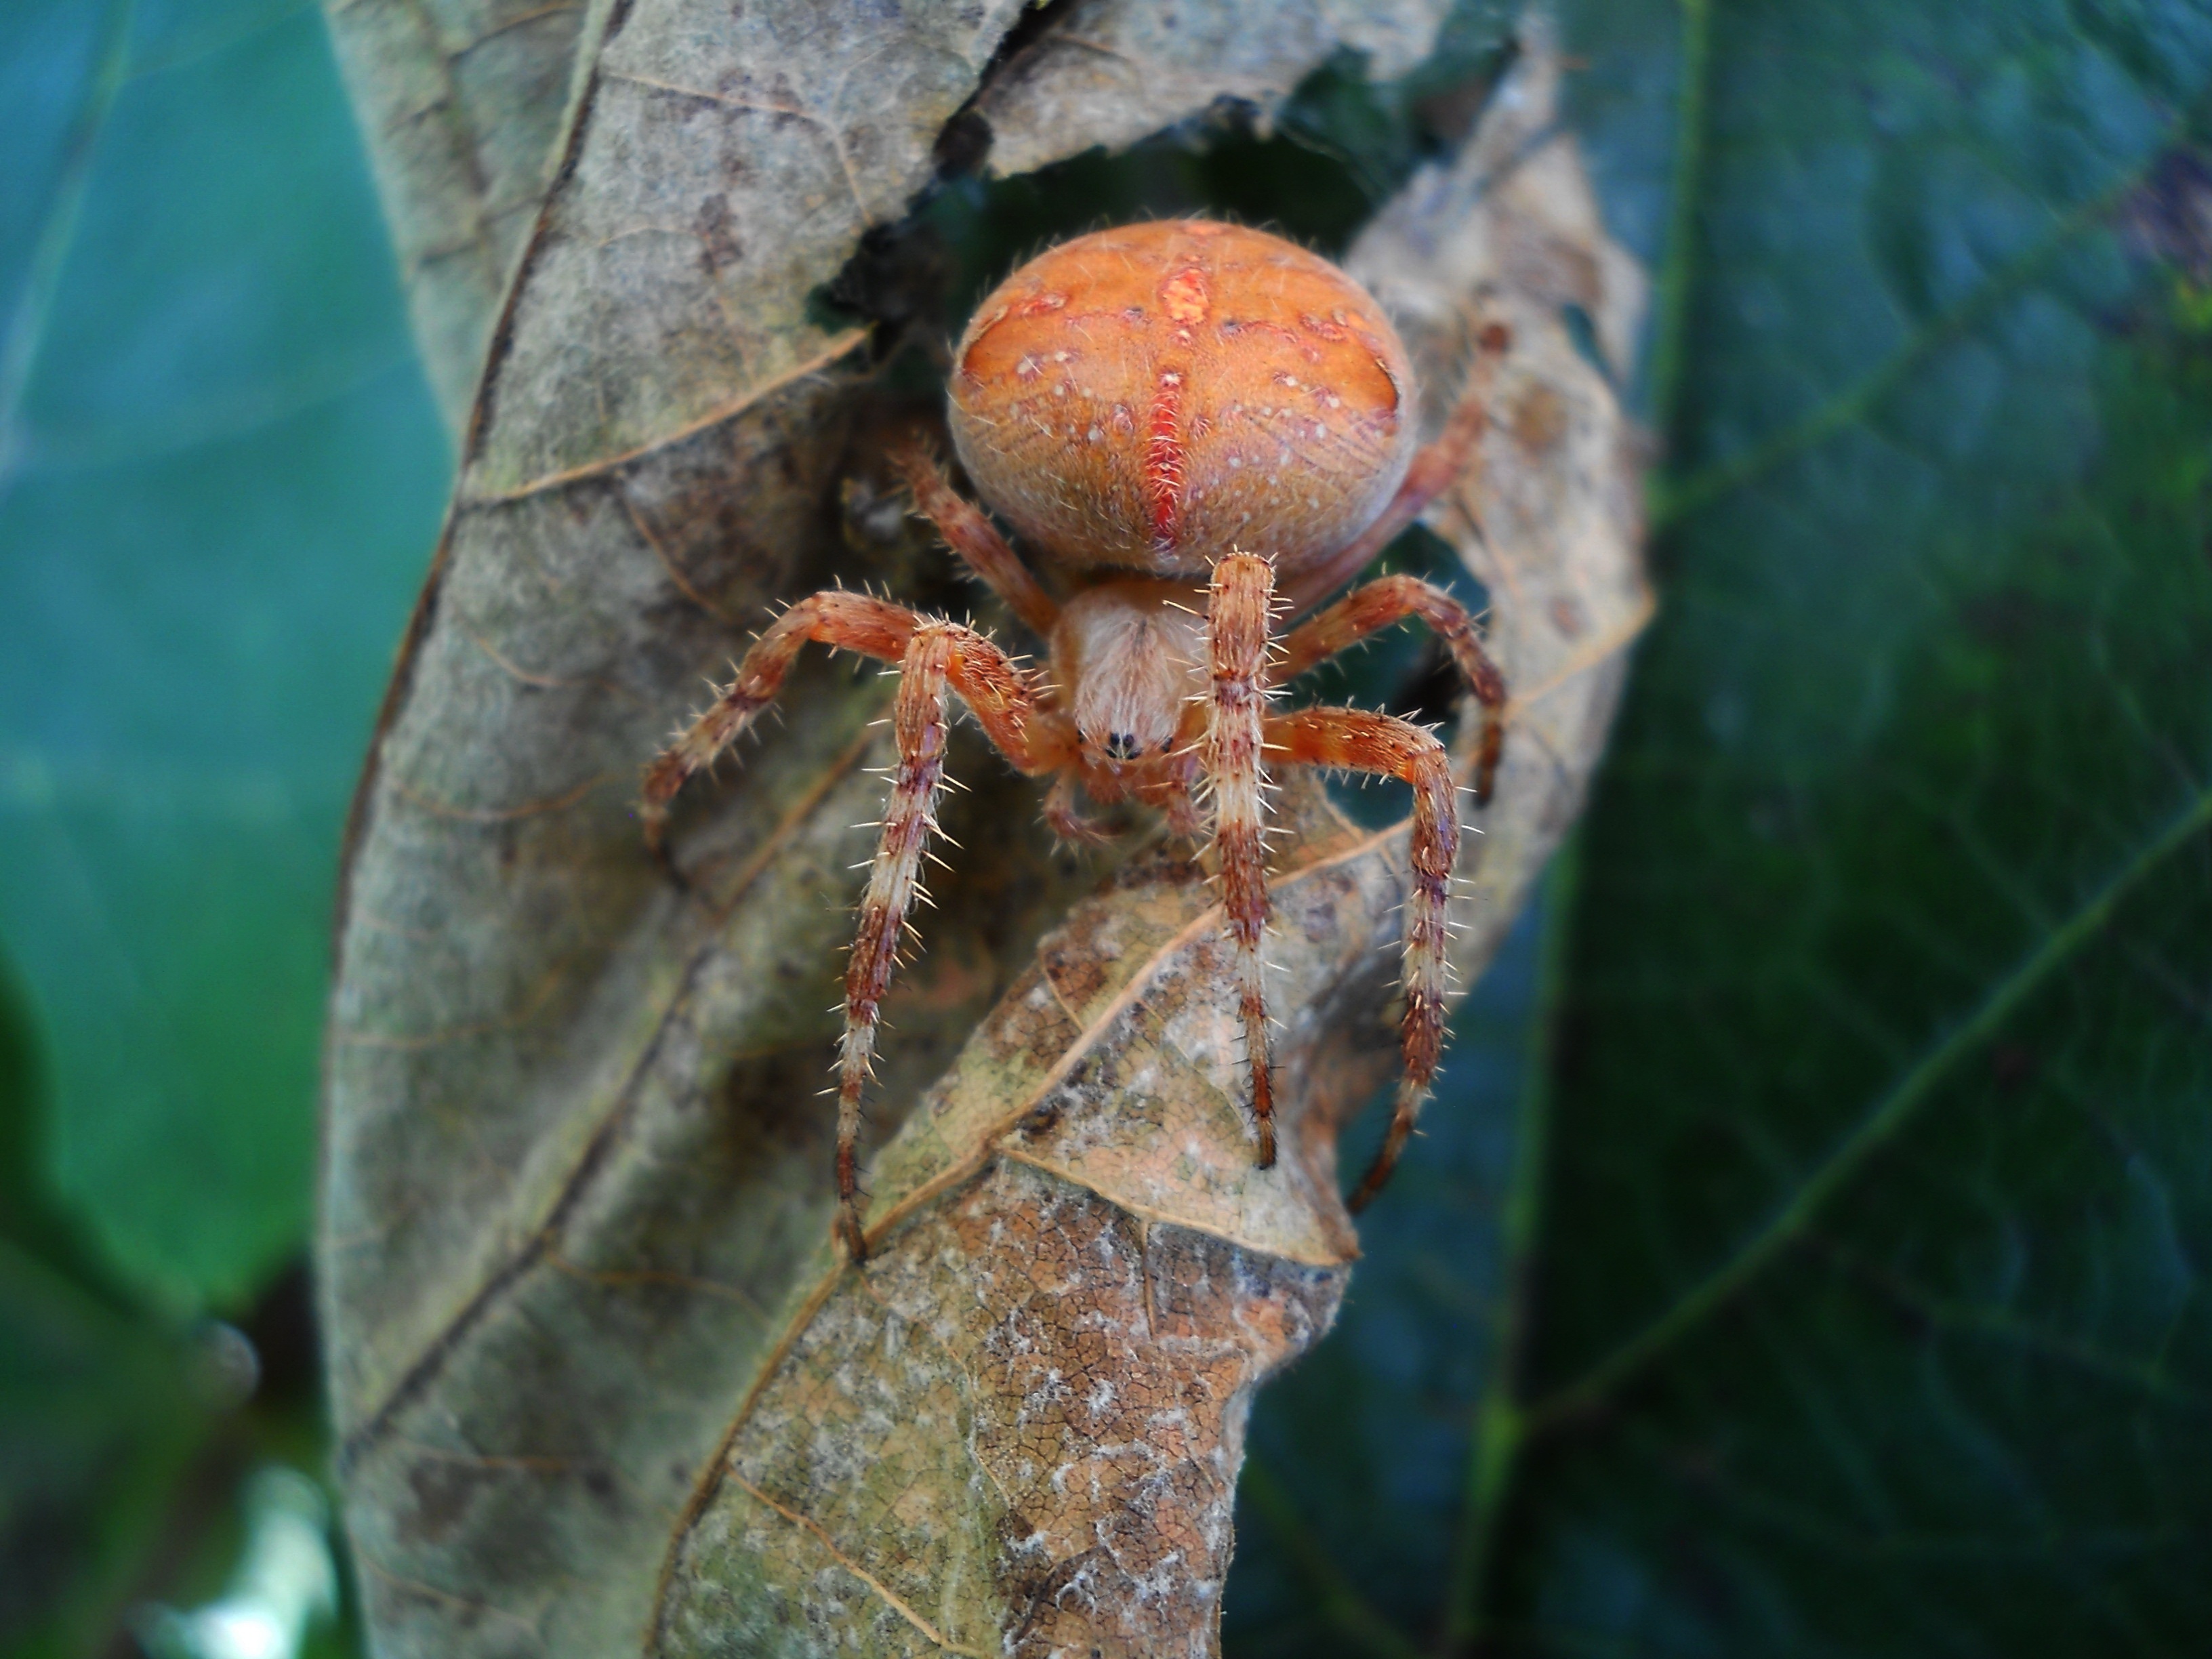
nature, leaf, summer, wildlife, green, insect, macro, cross, fauna, invertebrate, close up, den, supplies, silent, insecta, cockroach, prey, dangerous, macro photography, poisonous, arthropod, fatal